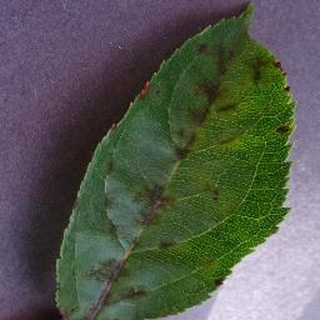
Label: apple_apple_scab